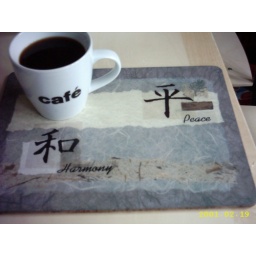
Peace..Harmony..CafeWorking from home in a quiet house with a big pot of coffee.